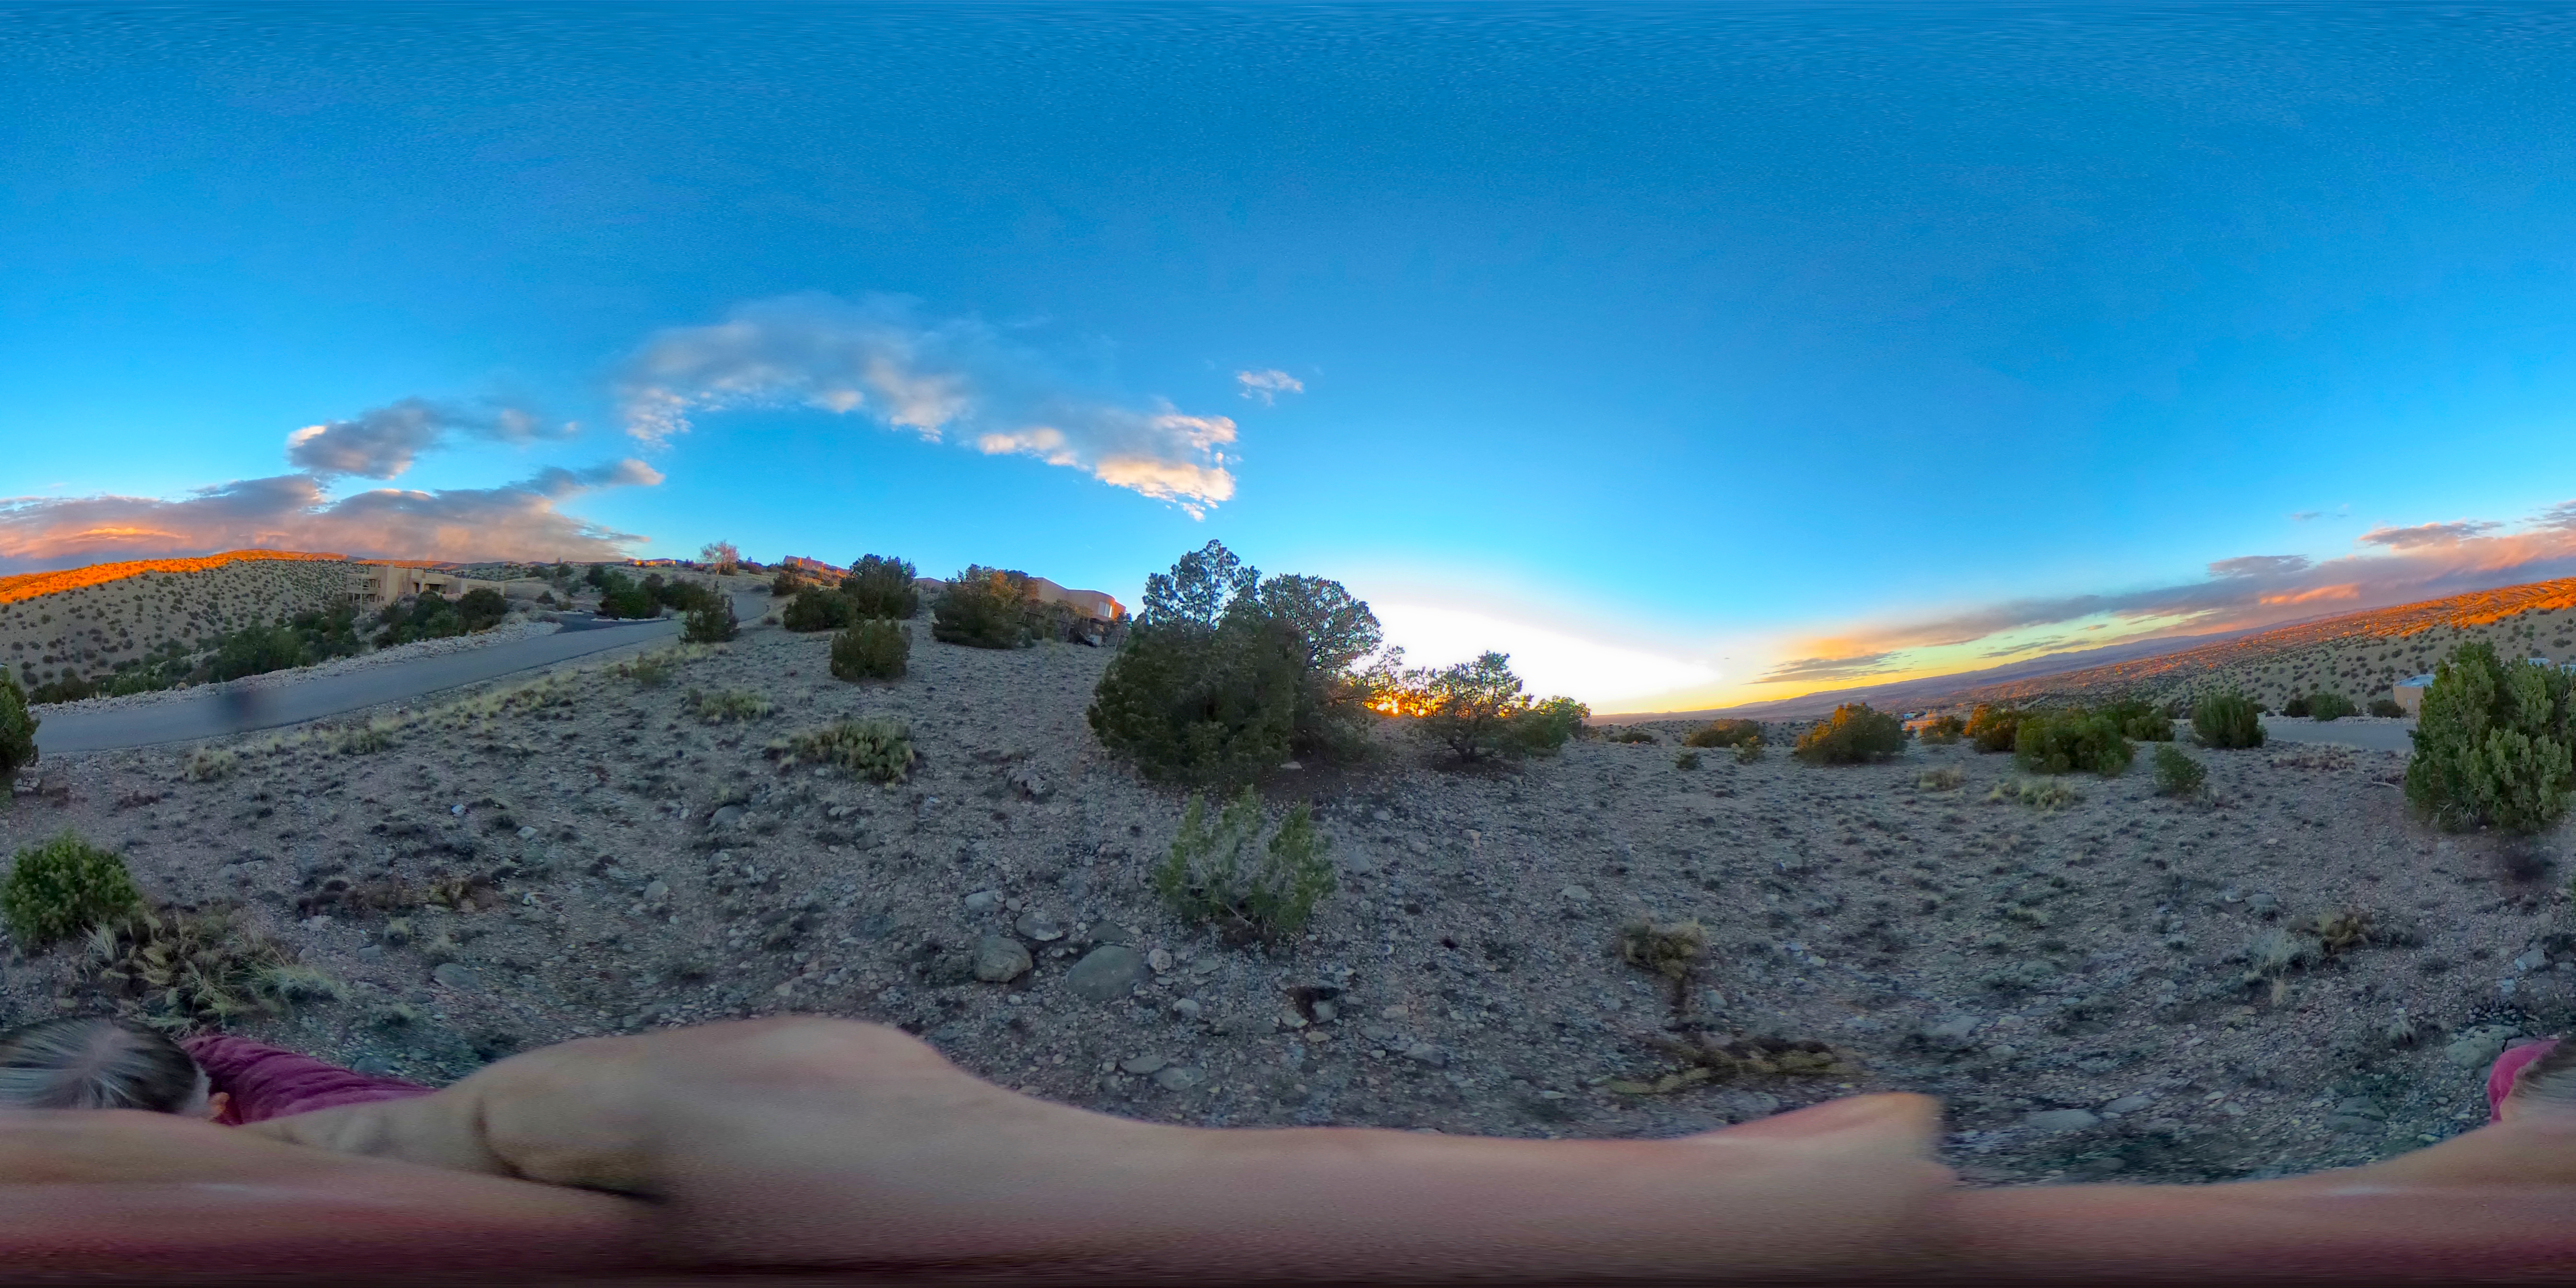
landscape, tree, nature, grass, horizon, wilderness, mountain, cloud, sky, sunset, sunlight, morning, hill, wind, dusk, habitat, ecosystem, equirectangular, natural environment